Tidal Wave (2009 film)

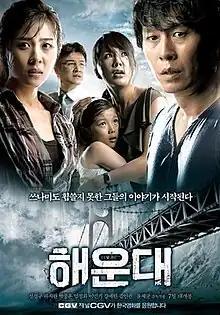
Theatrical release poster

Tidal Wave is a 2009 South Korean disaster film directed by Yoon Je-kyoon and starring Sul Kyung-gu, Ha Ji-won, Park Joong-hoon and Uhm Jung-hwa. Billed as South Korea's first disaster film, the film released theatrically on 22 July 2009 and received more than 11 million admissions nationwide.